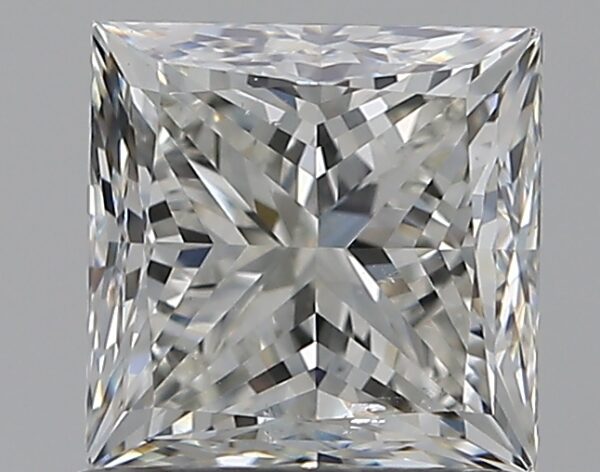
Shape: princess
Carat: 1
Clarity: SI1
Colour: I
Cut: VG
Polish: EX
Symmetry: VG
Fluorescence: N
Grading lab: GIA
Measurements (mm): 5.27 x 5.27 x 3.99